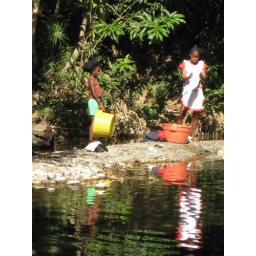
some girls washing clothes in the Cabarita River